Central Park

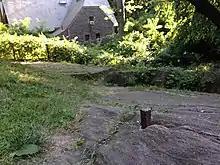
John Randel Jr.'s surveying bolt

Between 1821 and 1855, New York City's population nearly quadrupled. As the city expanded northward up Manhattan, people were drawn to the few existing open spaces, mainly cemeteries, for passive recreation. These were seen as escapes from the noise and chaotic life in the city, which at the time was almost entirely centered on Lower Manhattan. The Commissioners' Plan of 1811, the outline for Manhattan's modern street grid, included several smaller open spaces but not Central Park. As such, John Randel Jr. had surveyed the grounds for the construction of intersections within the modern-day park site. The only remaining surveying bolt from his survey is embedded in a rock north of the present Dairy and the 66th Street transverse, marking the location where West 65th Street would have intersected Sixth Avenue.